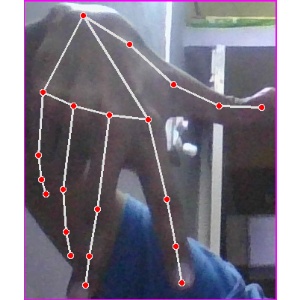
अक्षर: ग